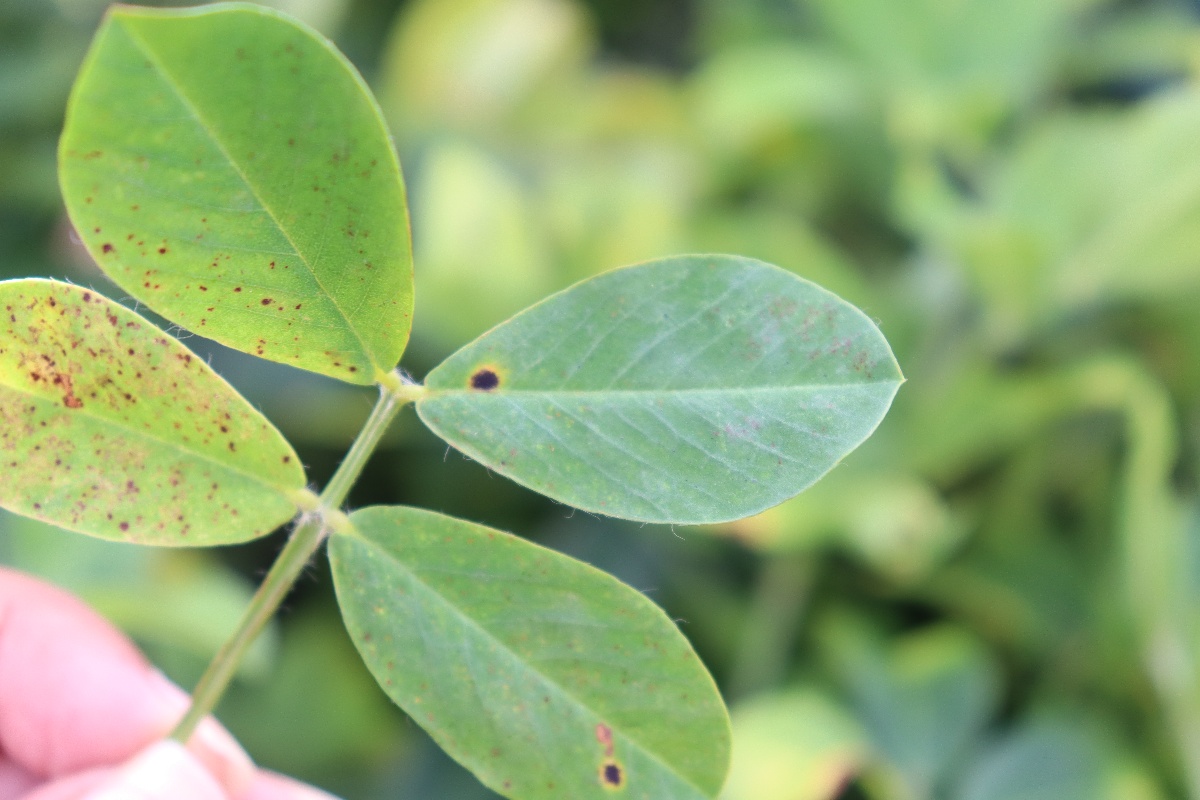
Label: rust